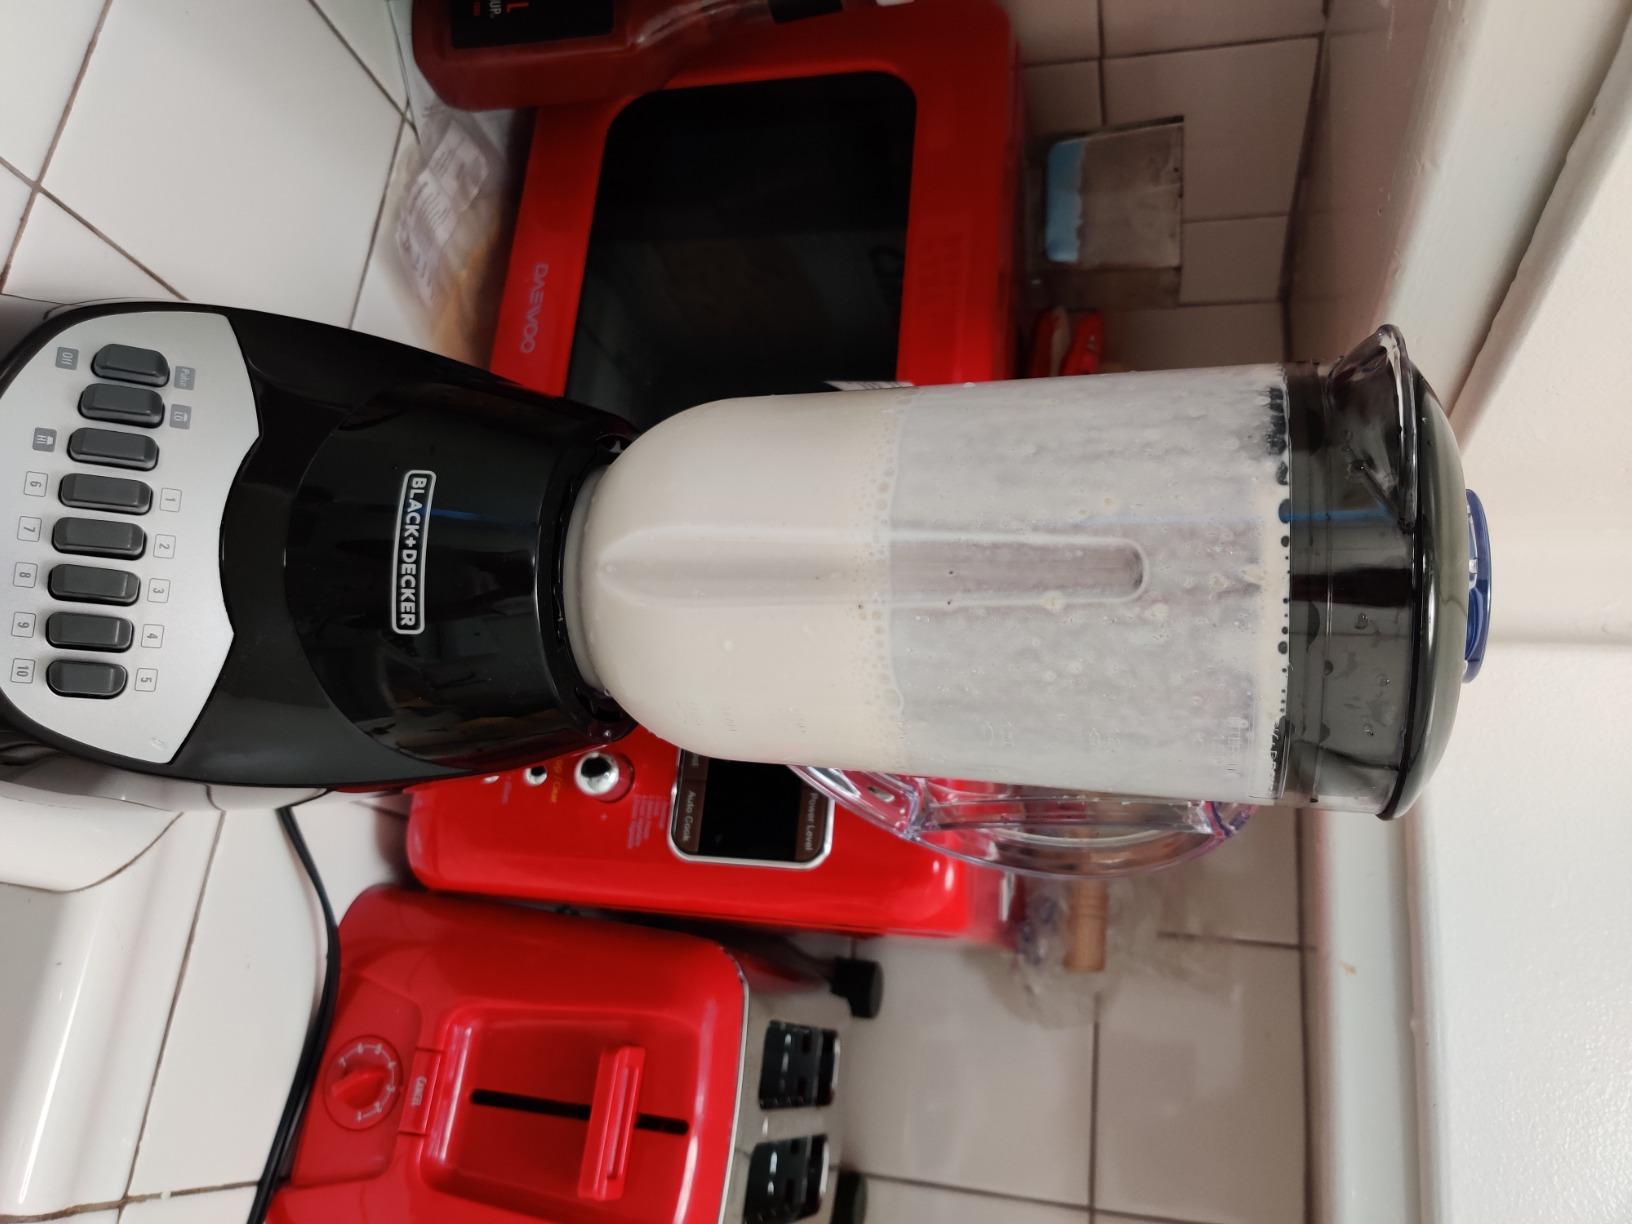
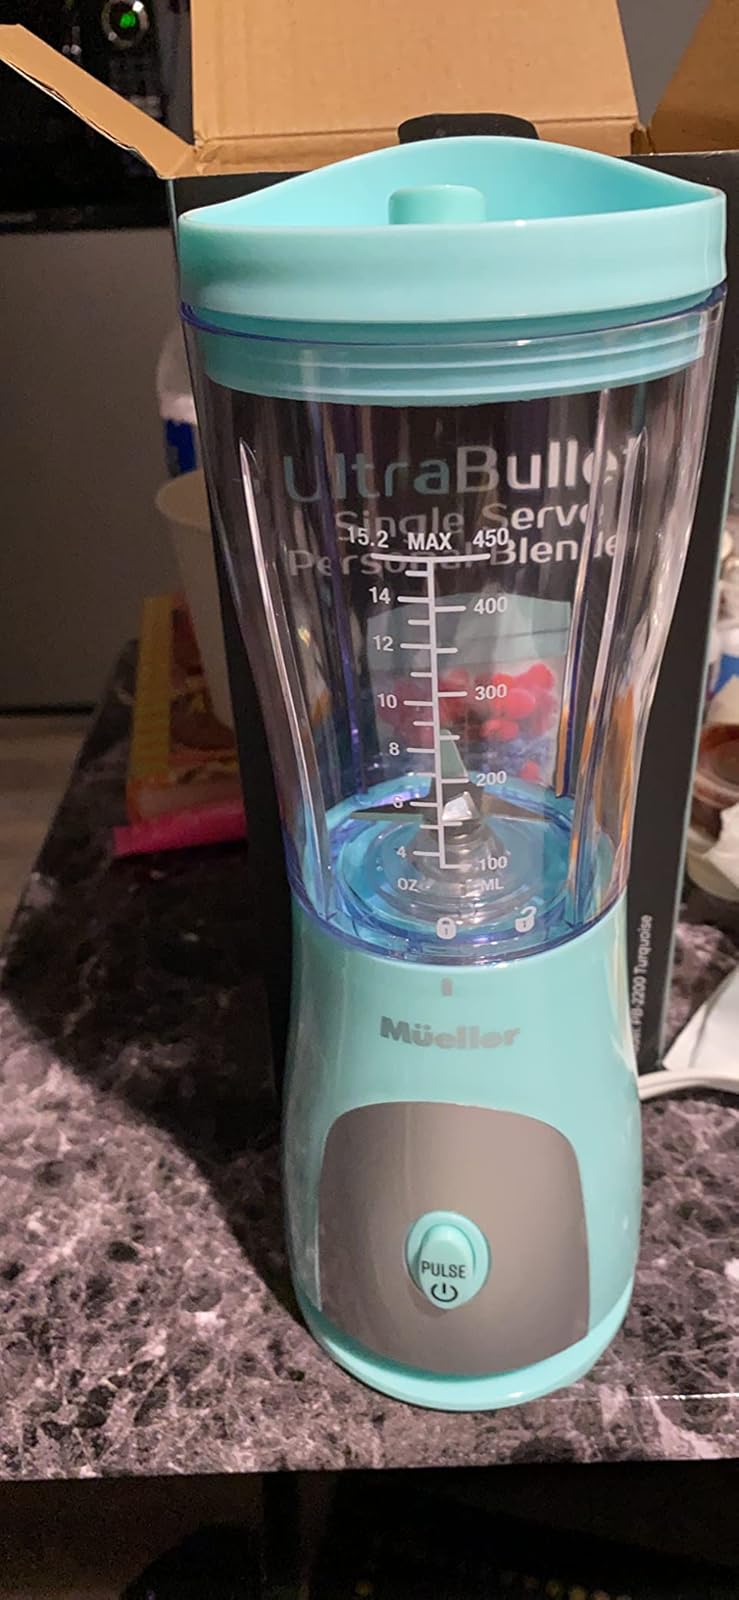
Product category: items_blender
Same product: no